Tobias Hysén

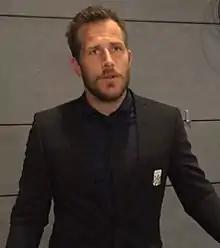
Tobias Hysén in June 2016

Glenn Tobias Hysén (born 9 March 1982) is a Swedish former professional footballer who played as a forward or as a winger. Starting his career with Lundby IF in 1998, he went on to represent BK Häcken, Djurgårdens IF, Sunderland, IFK Göteborg, and Shanghai SIPG before retiring in 2018. A full international between 2005 and 2014, Hysén won 34 caps and scored 10 goals for the Sweden national team. He represented his country at UEFA Euro 2012.